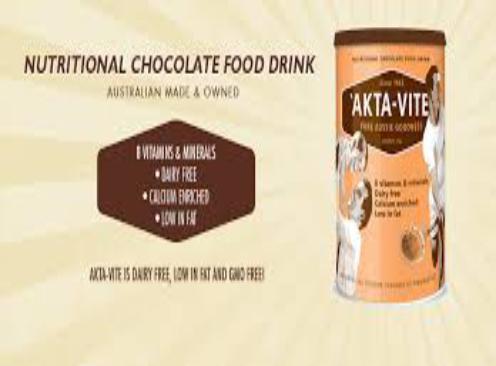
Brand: AktaVite
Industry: Food